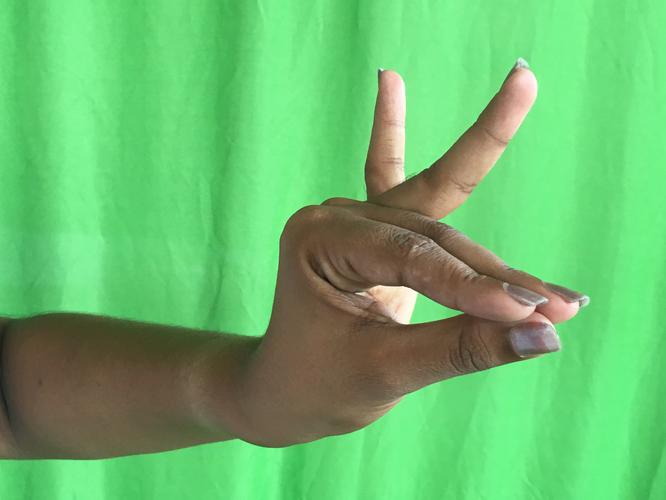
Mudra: Katakamukha_1
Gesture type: single_hand